Cardiff Riverside Branch

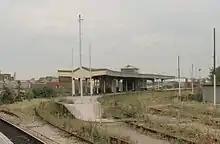
Cardiff Riverside Station in 1993

The Cardiff Riverside Branch was a short railway constructed as an industrial railway in Cardiff, South Wales by the Great Western Railway. The line was subsequently upgraded for passenger services.